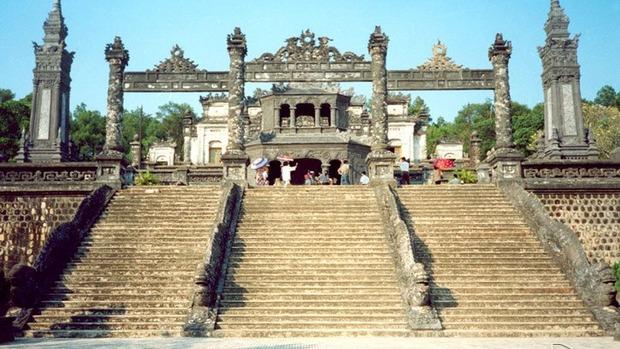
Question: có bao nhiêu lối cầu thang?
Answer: có ba lối